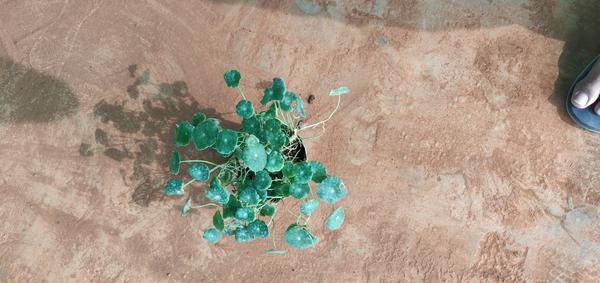
Plant: Brahmi